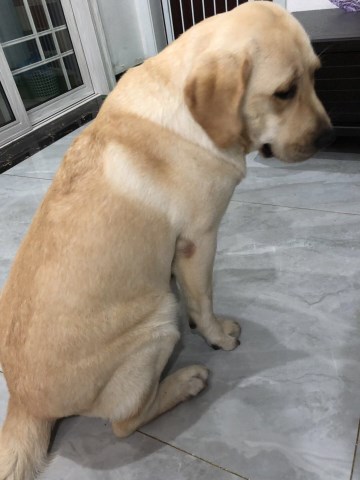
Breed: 3580-n000122-Labrador_retriever